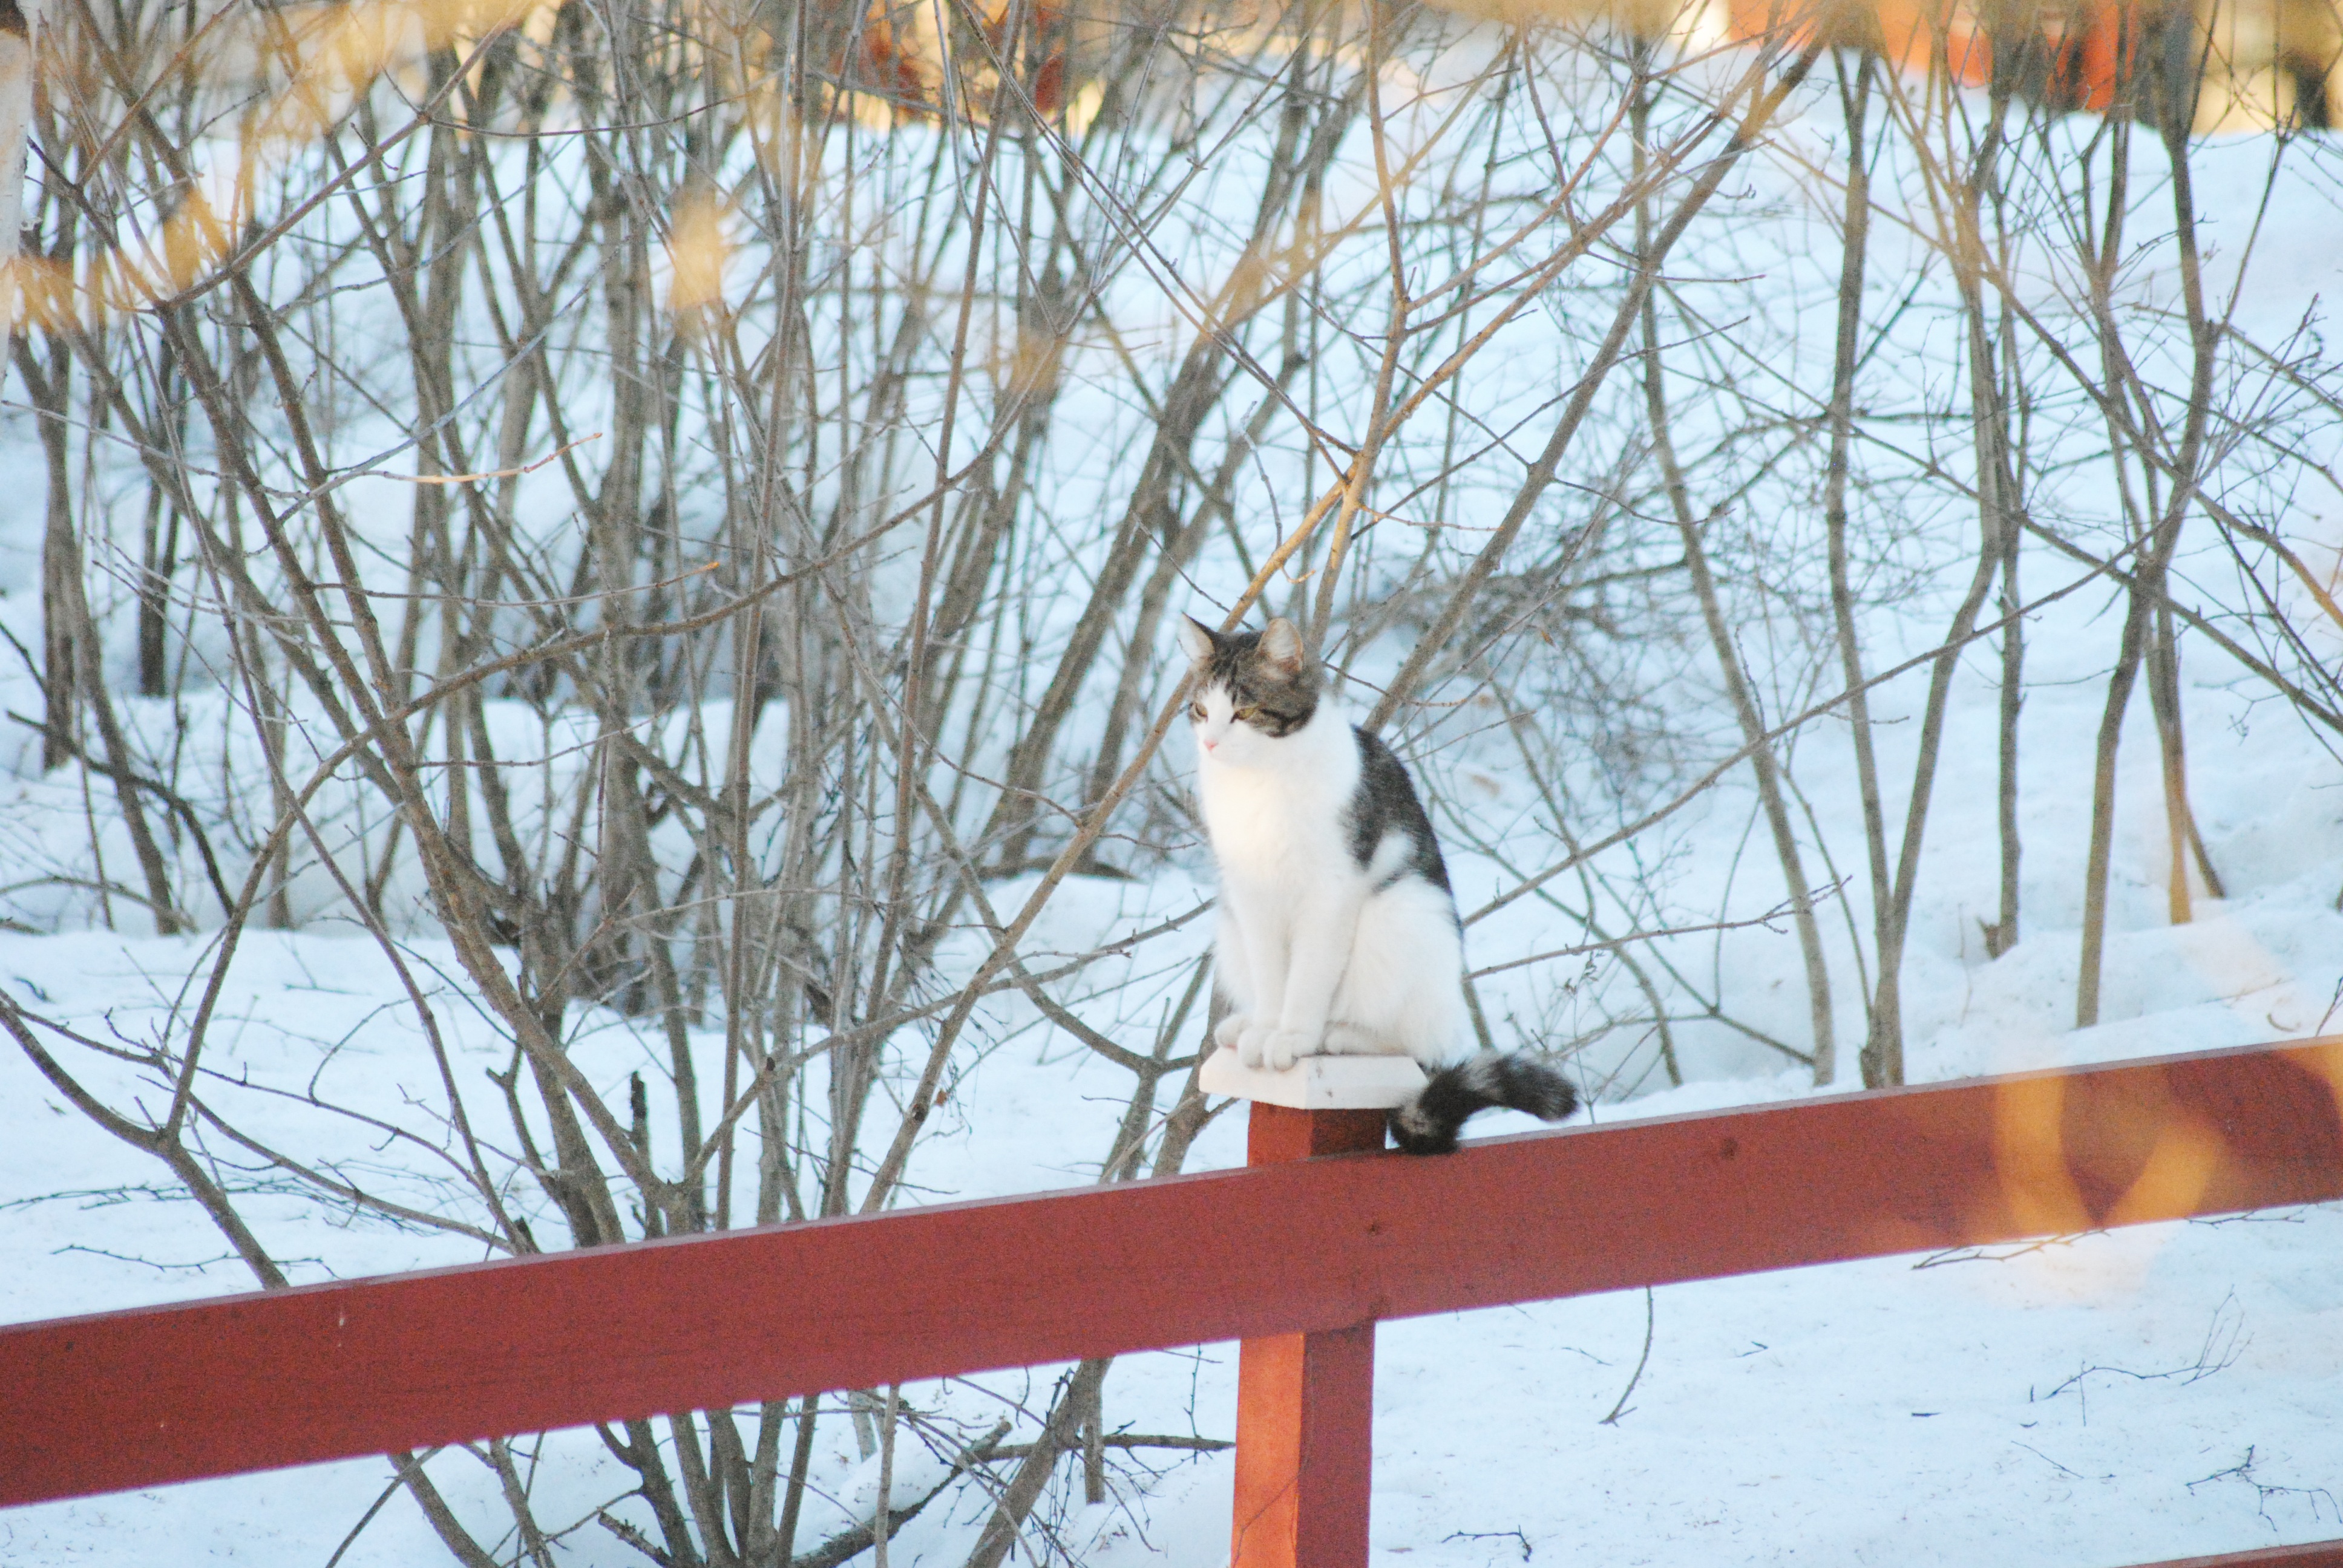
branch, snow, winter, bird, fence, fur, spring, cat, weather, season, pallet, perching bird